Italian units of measurement

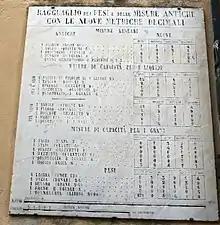
An example of a "Tavole di ragguaglio" (Conversion Table) in 1860 when Tuscany became part of modern Italy.

Milan adopted the metric system in 1803, during the Napoleonic wars, albeit reusing names of older units. After the Congress of Vienna, the various Italian states reverted to their original systems of measurements.